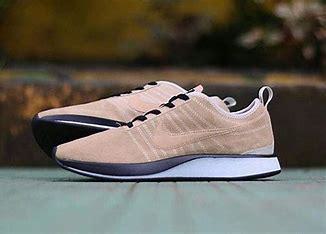
Brand: Nike
Model: Dualtone Racer